Enid Lyons

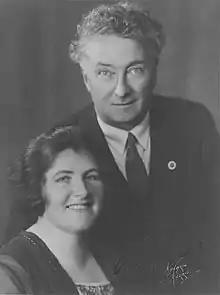
Enid and Joseph Lyons during his premiership

In 1931 Joseph Lyons left the Labor Party and joined the United Australia Party (UAP), becoming prime minister at the subsequent election. Enid Lyons was made a Dame Grand Cross of the Order of the British Empire (GBE) in the Coronation Honours of 1937. Joseph Lyons died in April 1939, aged 59, the first Australian prime minister to die in office, and Dame Enid returned to Tasmania. She bitterly resented Joseph Lyons' successor as leader of the UAP, Robert Menzies, who had, she believed, betrayed her husband by resigning from the cabinet shortly before Joseph's death.